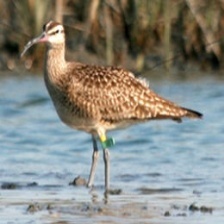
Species: WHIMBREL
Scientific name: NUMENIUS PHAEOPUS